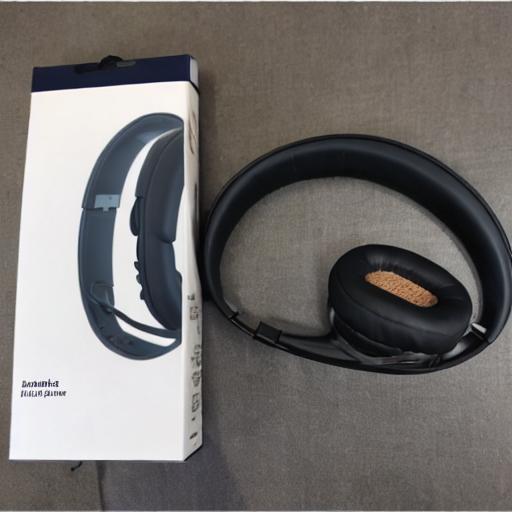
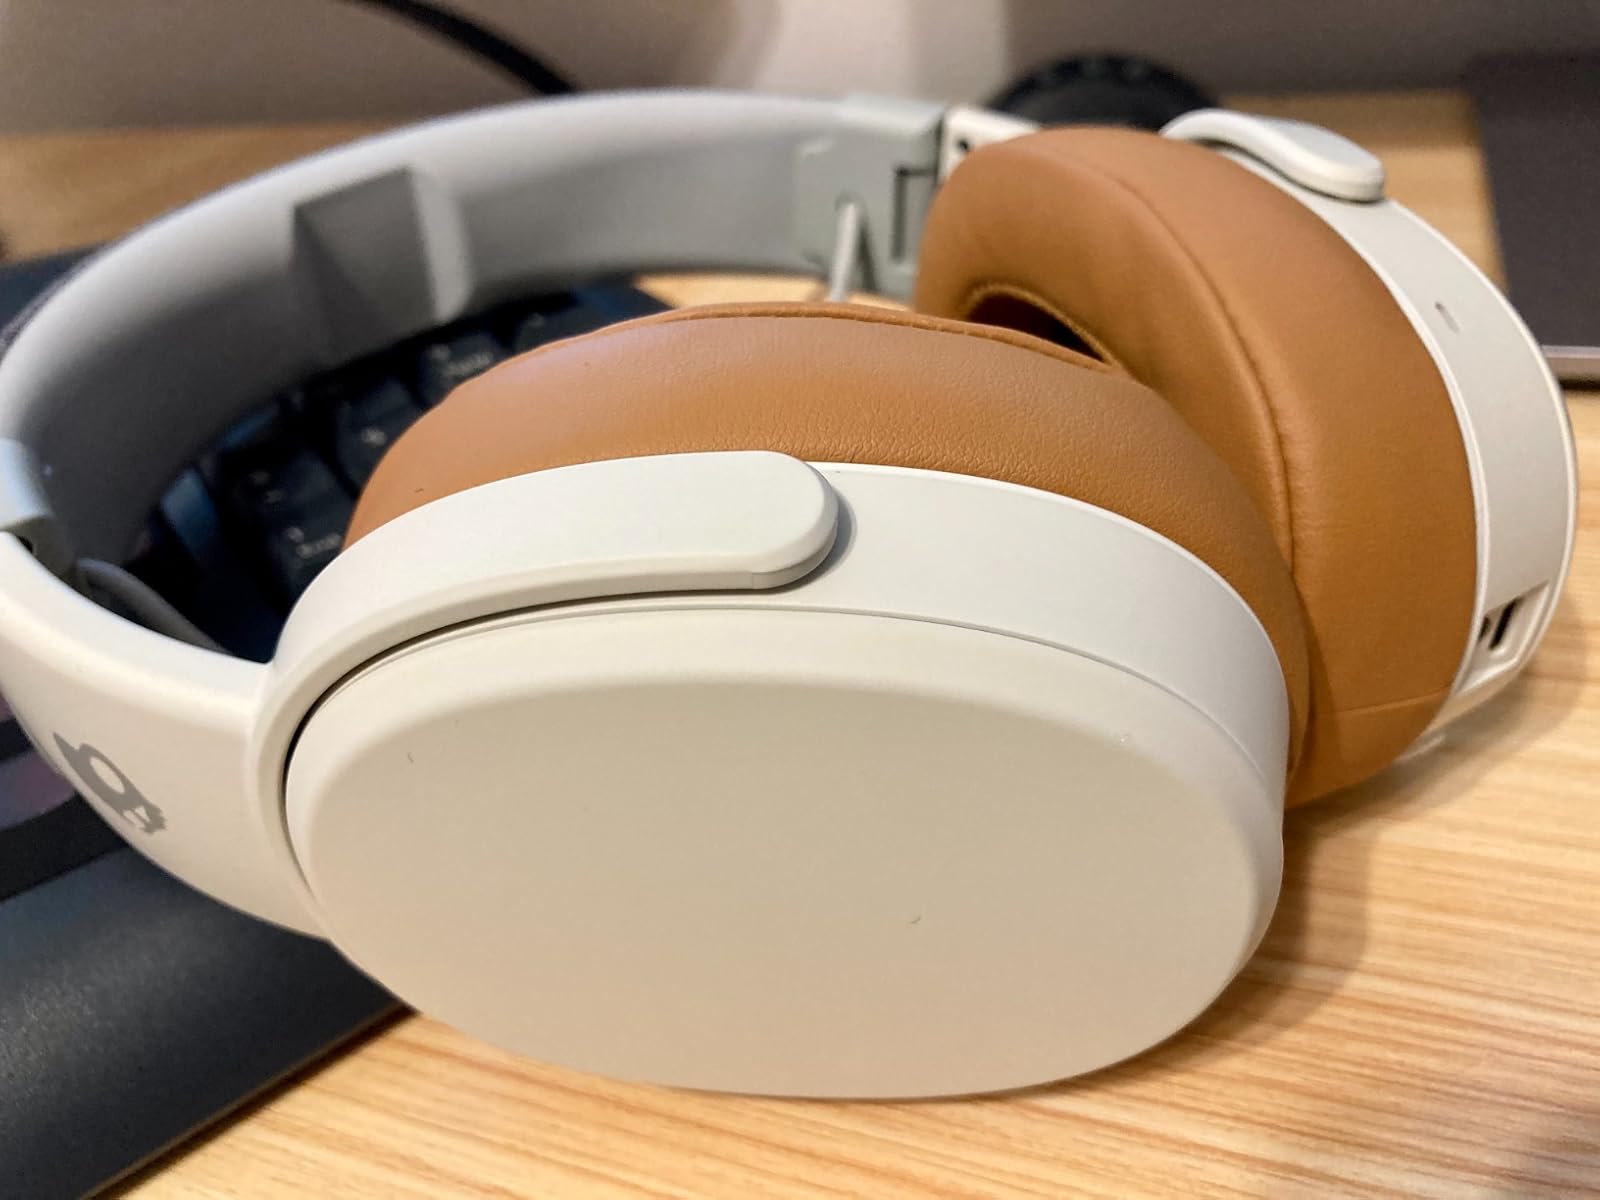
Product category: headphones
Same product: no